Falkland Islands sovereignty dispute

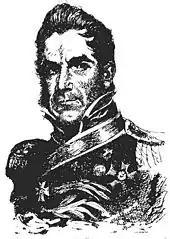
American privateer, Colonel Jewett

In October 1820, the frigate "Heroína", under the command of American privateer Colonel David Jewett, arrived in Puerto Soledad after an eight-month voyage and with most of her crew incapacitated by scurvy and other disease. A storm had severely damaged the "Heroína" and had sunk a Portuguese ship pirated by Jewett called the "Carlota". The captain sought assistance from the British explorer James Weddell to put the ship into harbour. Weddell reported that only thirty seamen and forty soldiers out of a complement of 200 were fit for duty and that Jewett slept with pistols over his head following an attempted mutiny. On 6 November 1820, Jewett raised the flag of the United Provinces of the Río de la Plata (the nation that would become Argentina) and claimed possession of the islands for the new state. Weddell reported that the letter he received from Jewett read: